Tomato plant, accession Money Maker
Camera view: vertical (180 deg); turntable rotation: 330 degrees
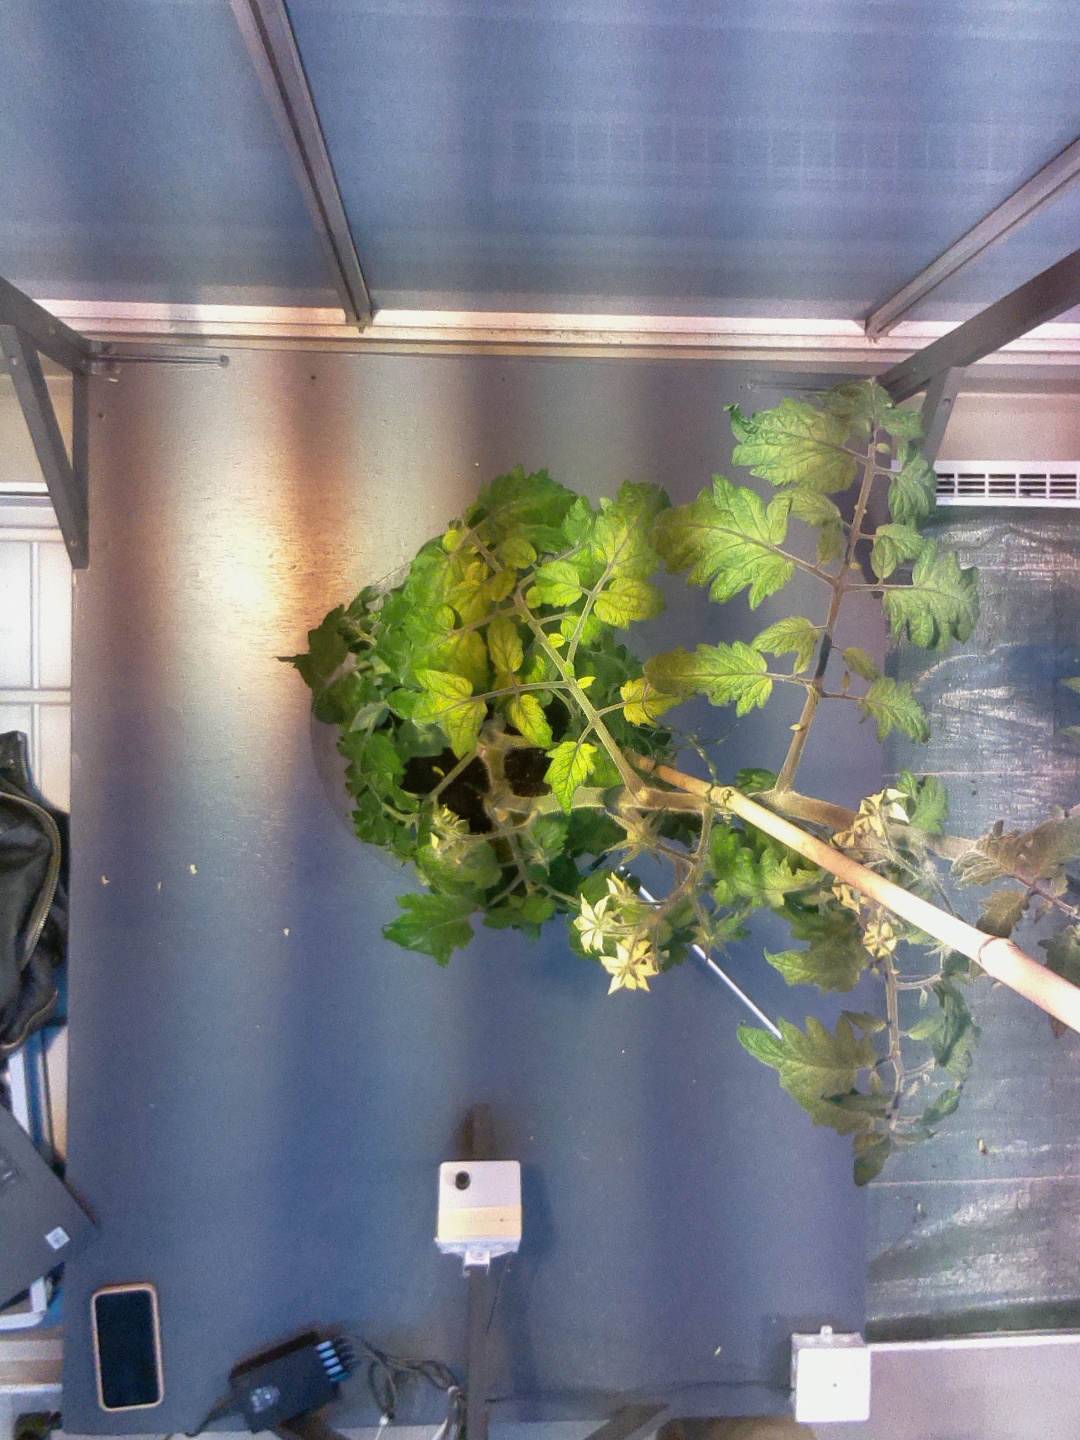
BBCH growth stage 70: Fruits at the main stem or branches visibles